348 BC

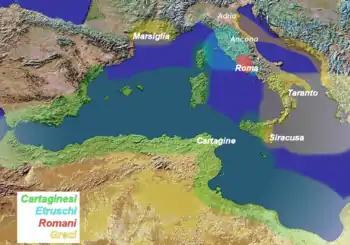
The west Mediterranean in 348 BC.

Year 348 BC was a year of the pre-Julian Roman calendar. At the time it was known as the Year of the Consulship of Corvus and Laenas (or, less frequently, year 406 "Ab urbe condita"). The denomination 348 BC for this year has been used since the early medieval period, when the Anno Domini calendar era became the prevalent method in Europe for naming years.